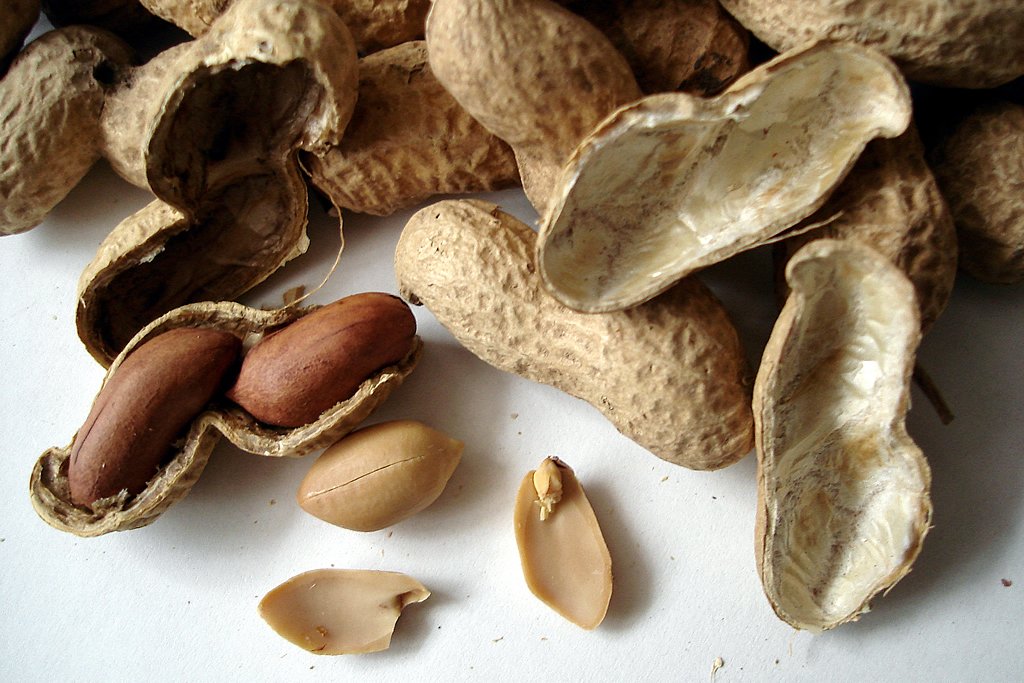
plant, fruit, food, produce, vegetable, nut, snack, nuts, peanuts, cores, peanut, flowering plant, land plant, nuts seeds